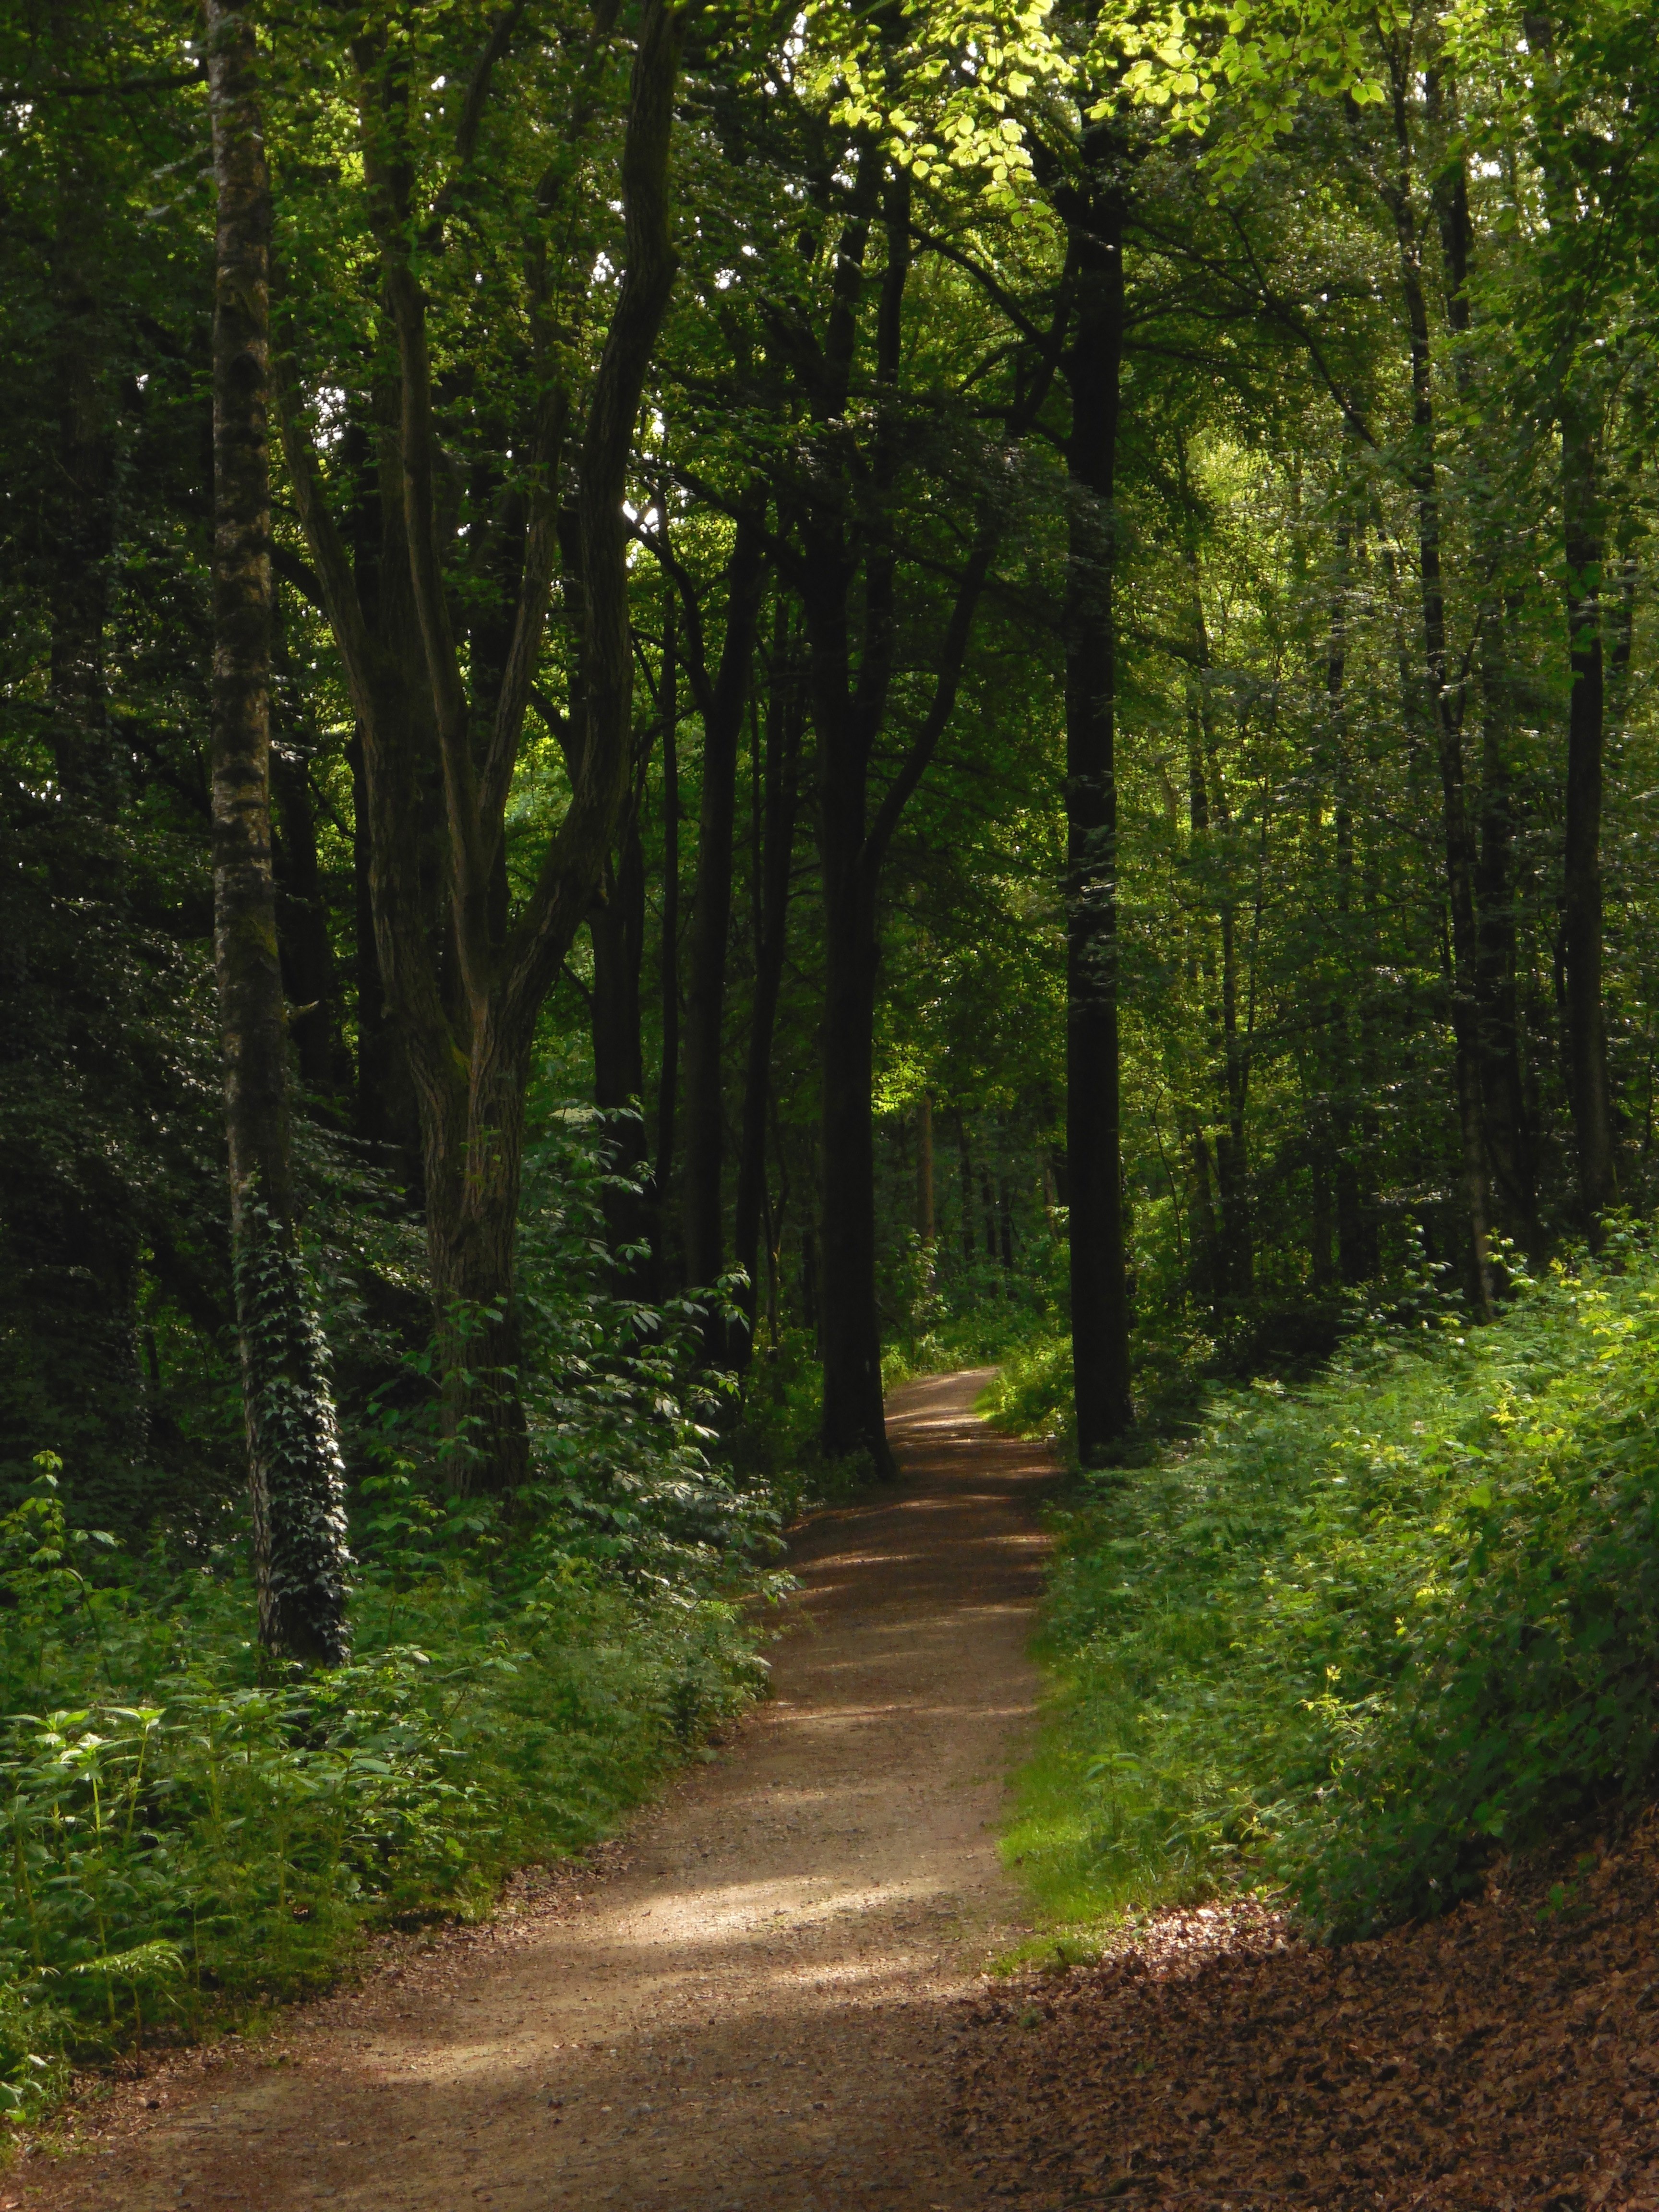
tree, nature, forest, grass, wilderness, light, plant, trail, meadow, sunlight, leaf, summer, green, autumn, heat, trees, leaves, seasons, rainforest, deciduous, grove, woodland, habitat, away, ecosystem, m nsterland, biome, borken, old growth forest, natural environment, woody plant, temperate broadleaf and mixed forest, temperate coniferous forest